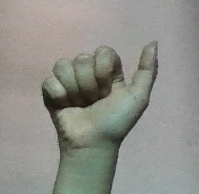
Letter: dhad